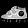
Label: Sneaker